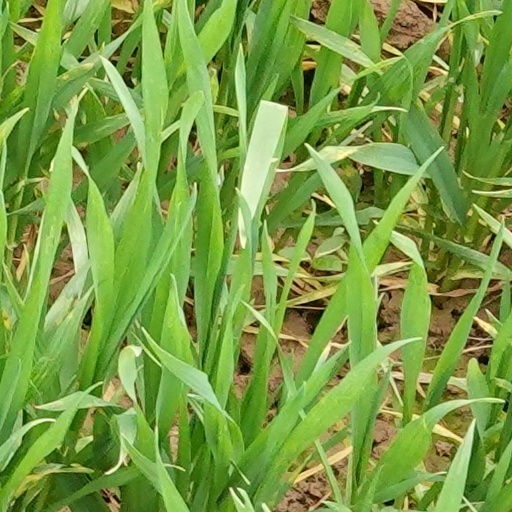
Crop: wheat